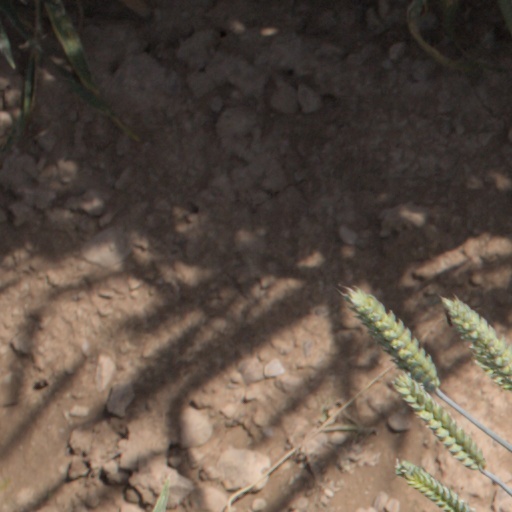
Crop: wheat